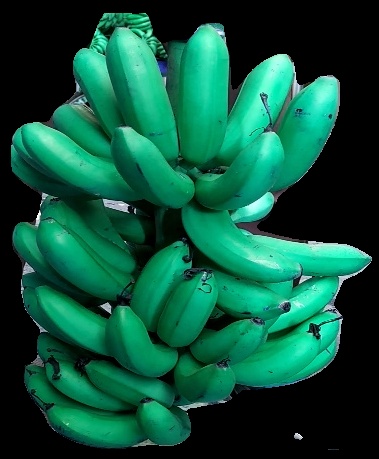
Variety: rasbale
Grade: grade1